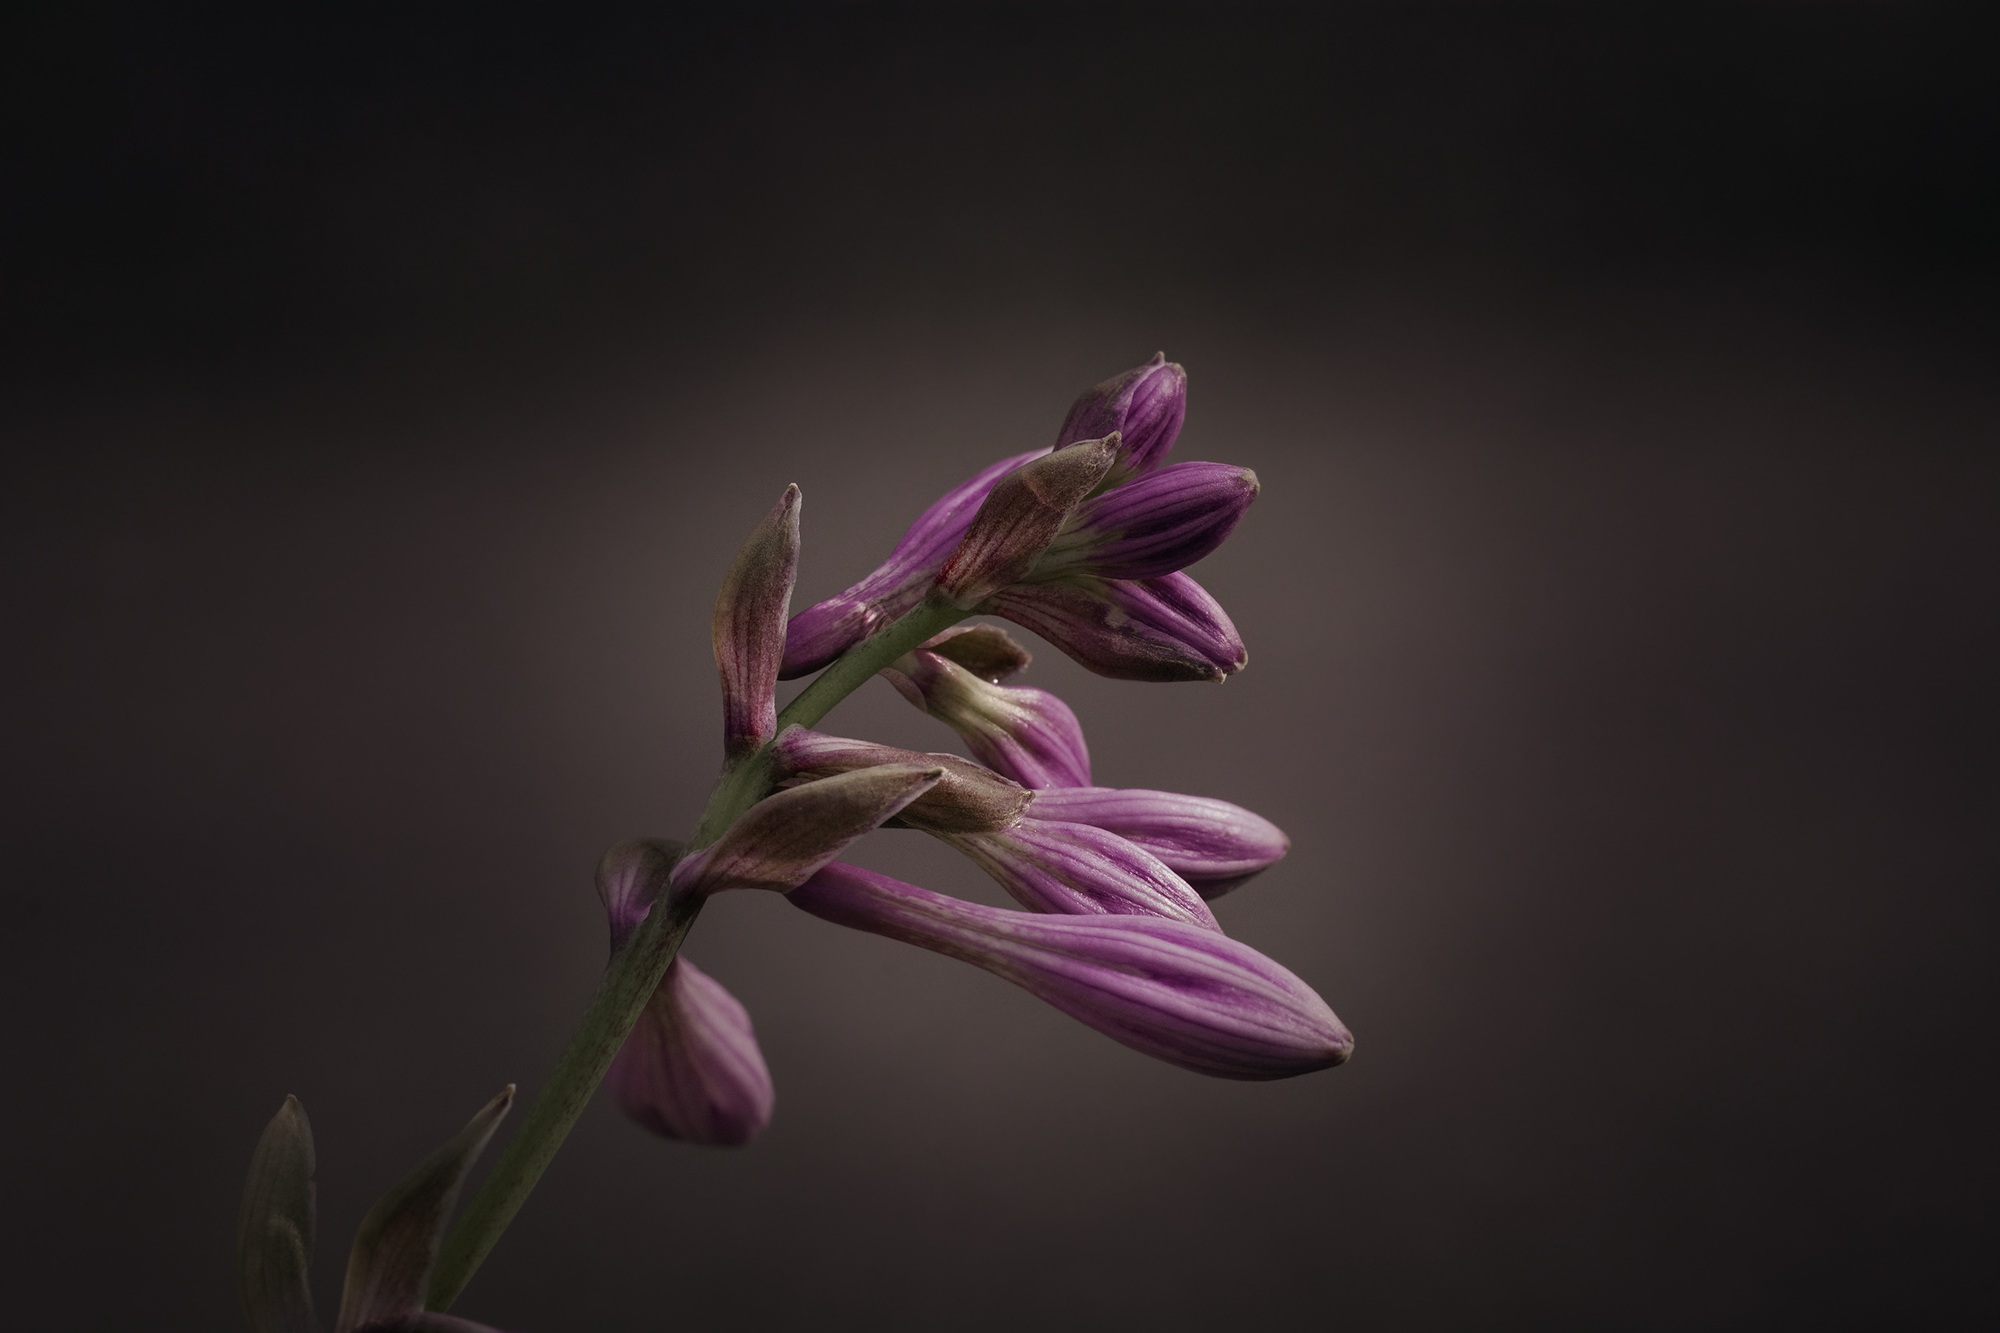
plant, sunset, photography, leaf, flower, purple, petal, summer, evening, twilight, darkness, garden, pink, close, flora, flowers, close up, violet, hosta, macro photography, ornamental plant, garden plant, in the garden, flowering plant, pink and white, plantain lily, blossoms closed, sweetheart lily, agavengew chs, asparagus like, leaves stock, leaf foliage plant, plant stem, computer wallpaper, land plant